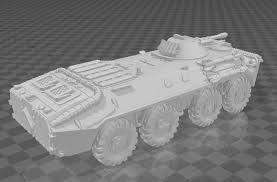
Label: BTR-80